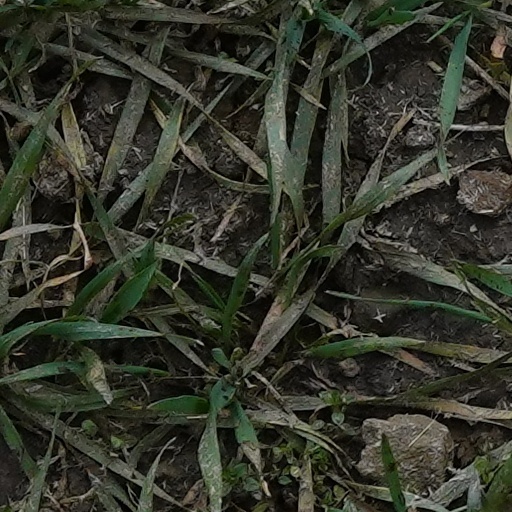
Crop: wheat